Tribhuvandas Luhar

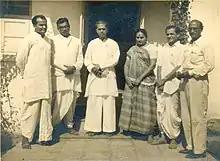
Sundaram in center; from left to second is Jaybhikhkhu and from right to second is Dhirubhai Thaker

He was born on 22 March 1908 at Miyan Matar, Bharuch, Bombay Presidency, British India. He completed his primary education in local school of Matar and five grades in English medium at Amod, Gujarat. Later he studied at Chhotubhai Purani's Rashtriya New English School, Bharuch. He graduated in languages from Gujarat Vidyapith, Ahmedabad in 1929. He started teaching in Gurukul at Songadh. He participated in Indian independence movement and was imprisoned for some time. He was associated with Jyotisangh, the women's organisation in Ahmedabad, from 1935 to 1945. He was introduced to Sri Aurobindo in 1945, and he moved to Pondicherry. He presided over Gujarati Sahitya Parishad in 1970. He died on 13 January 1991.